Enrique Serna

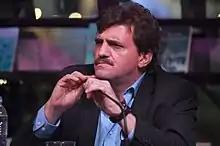
Enrique Serna

Serna was born in Mexico City. Before devoting himself entirely to literature, he was a scriptwriter for various Mexican soap operas and wrote biographies of popular Mexican figures as well as working in the advertising industry as a copywriter. He has published the novels "Señorita México", "Uno soñaba que era rey", "El miedo a los animales", "El seductor de la patria" (winner of the Mazatlán Prize), "Ángeles del abismo" (winner of the Colima Prize), "Fruta verde", "La sangre erguida" (winner of the Antonin Artaud Prize) and "La doble vida de Jesús". His short stories, collected in his books "Amores de segunda mano", "El orgasmógrafo" and "La ternura caníbal" have been included in most anthologies of contemporary Mexican short stories. In 2003 Gabriel García Márquez named Serna as one of the best Mexican short story writers in an anthology published by "Cambio" review. As an essayist, Serna has published three books that share the dark humor of his fiction: "Las caricaturas me hacen llorar", "Giros negros" and "Genealogía de la soberbia intelectual". Some of his works have been translated into French, Italian, German, English and Portuguese. He presently writes a monthly article for the influential Mexican cultural review "Letras Libres".